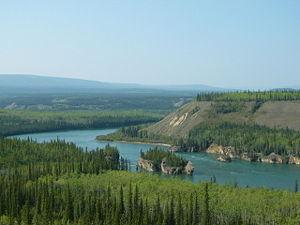
Klondike Highway ou Alaska Route 98, Yukon Highway 2, est une route qui relie la ville de Skagway en Alaska à la ville de Dawson au Yukon. Elle est sensiblement parallèle à la route empruntée par les prospecteurs en 1898 lors de la Ruée vers l'or du Klondike. Elle est longue de 438 milles.